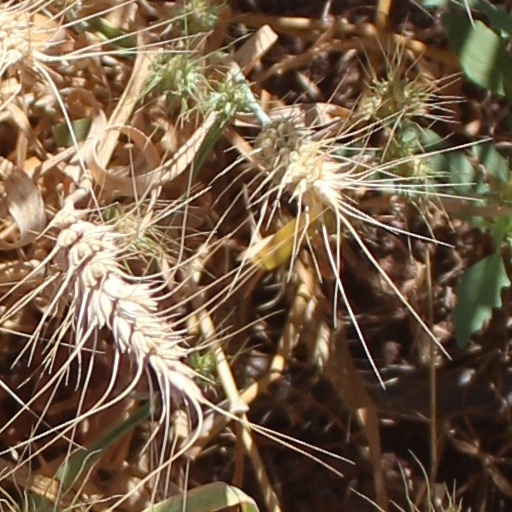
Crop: wheat